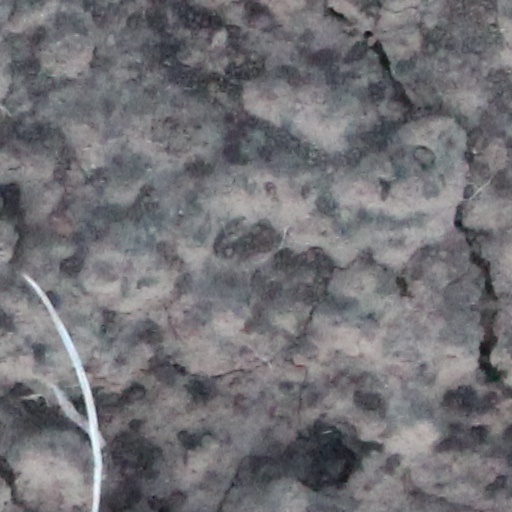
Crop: wheat